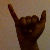
The image shows a hand gesture representing the letter 'Y' in Indian Sign Language.